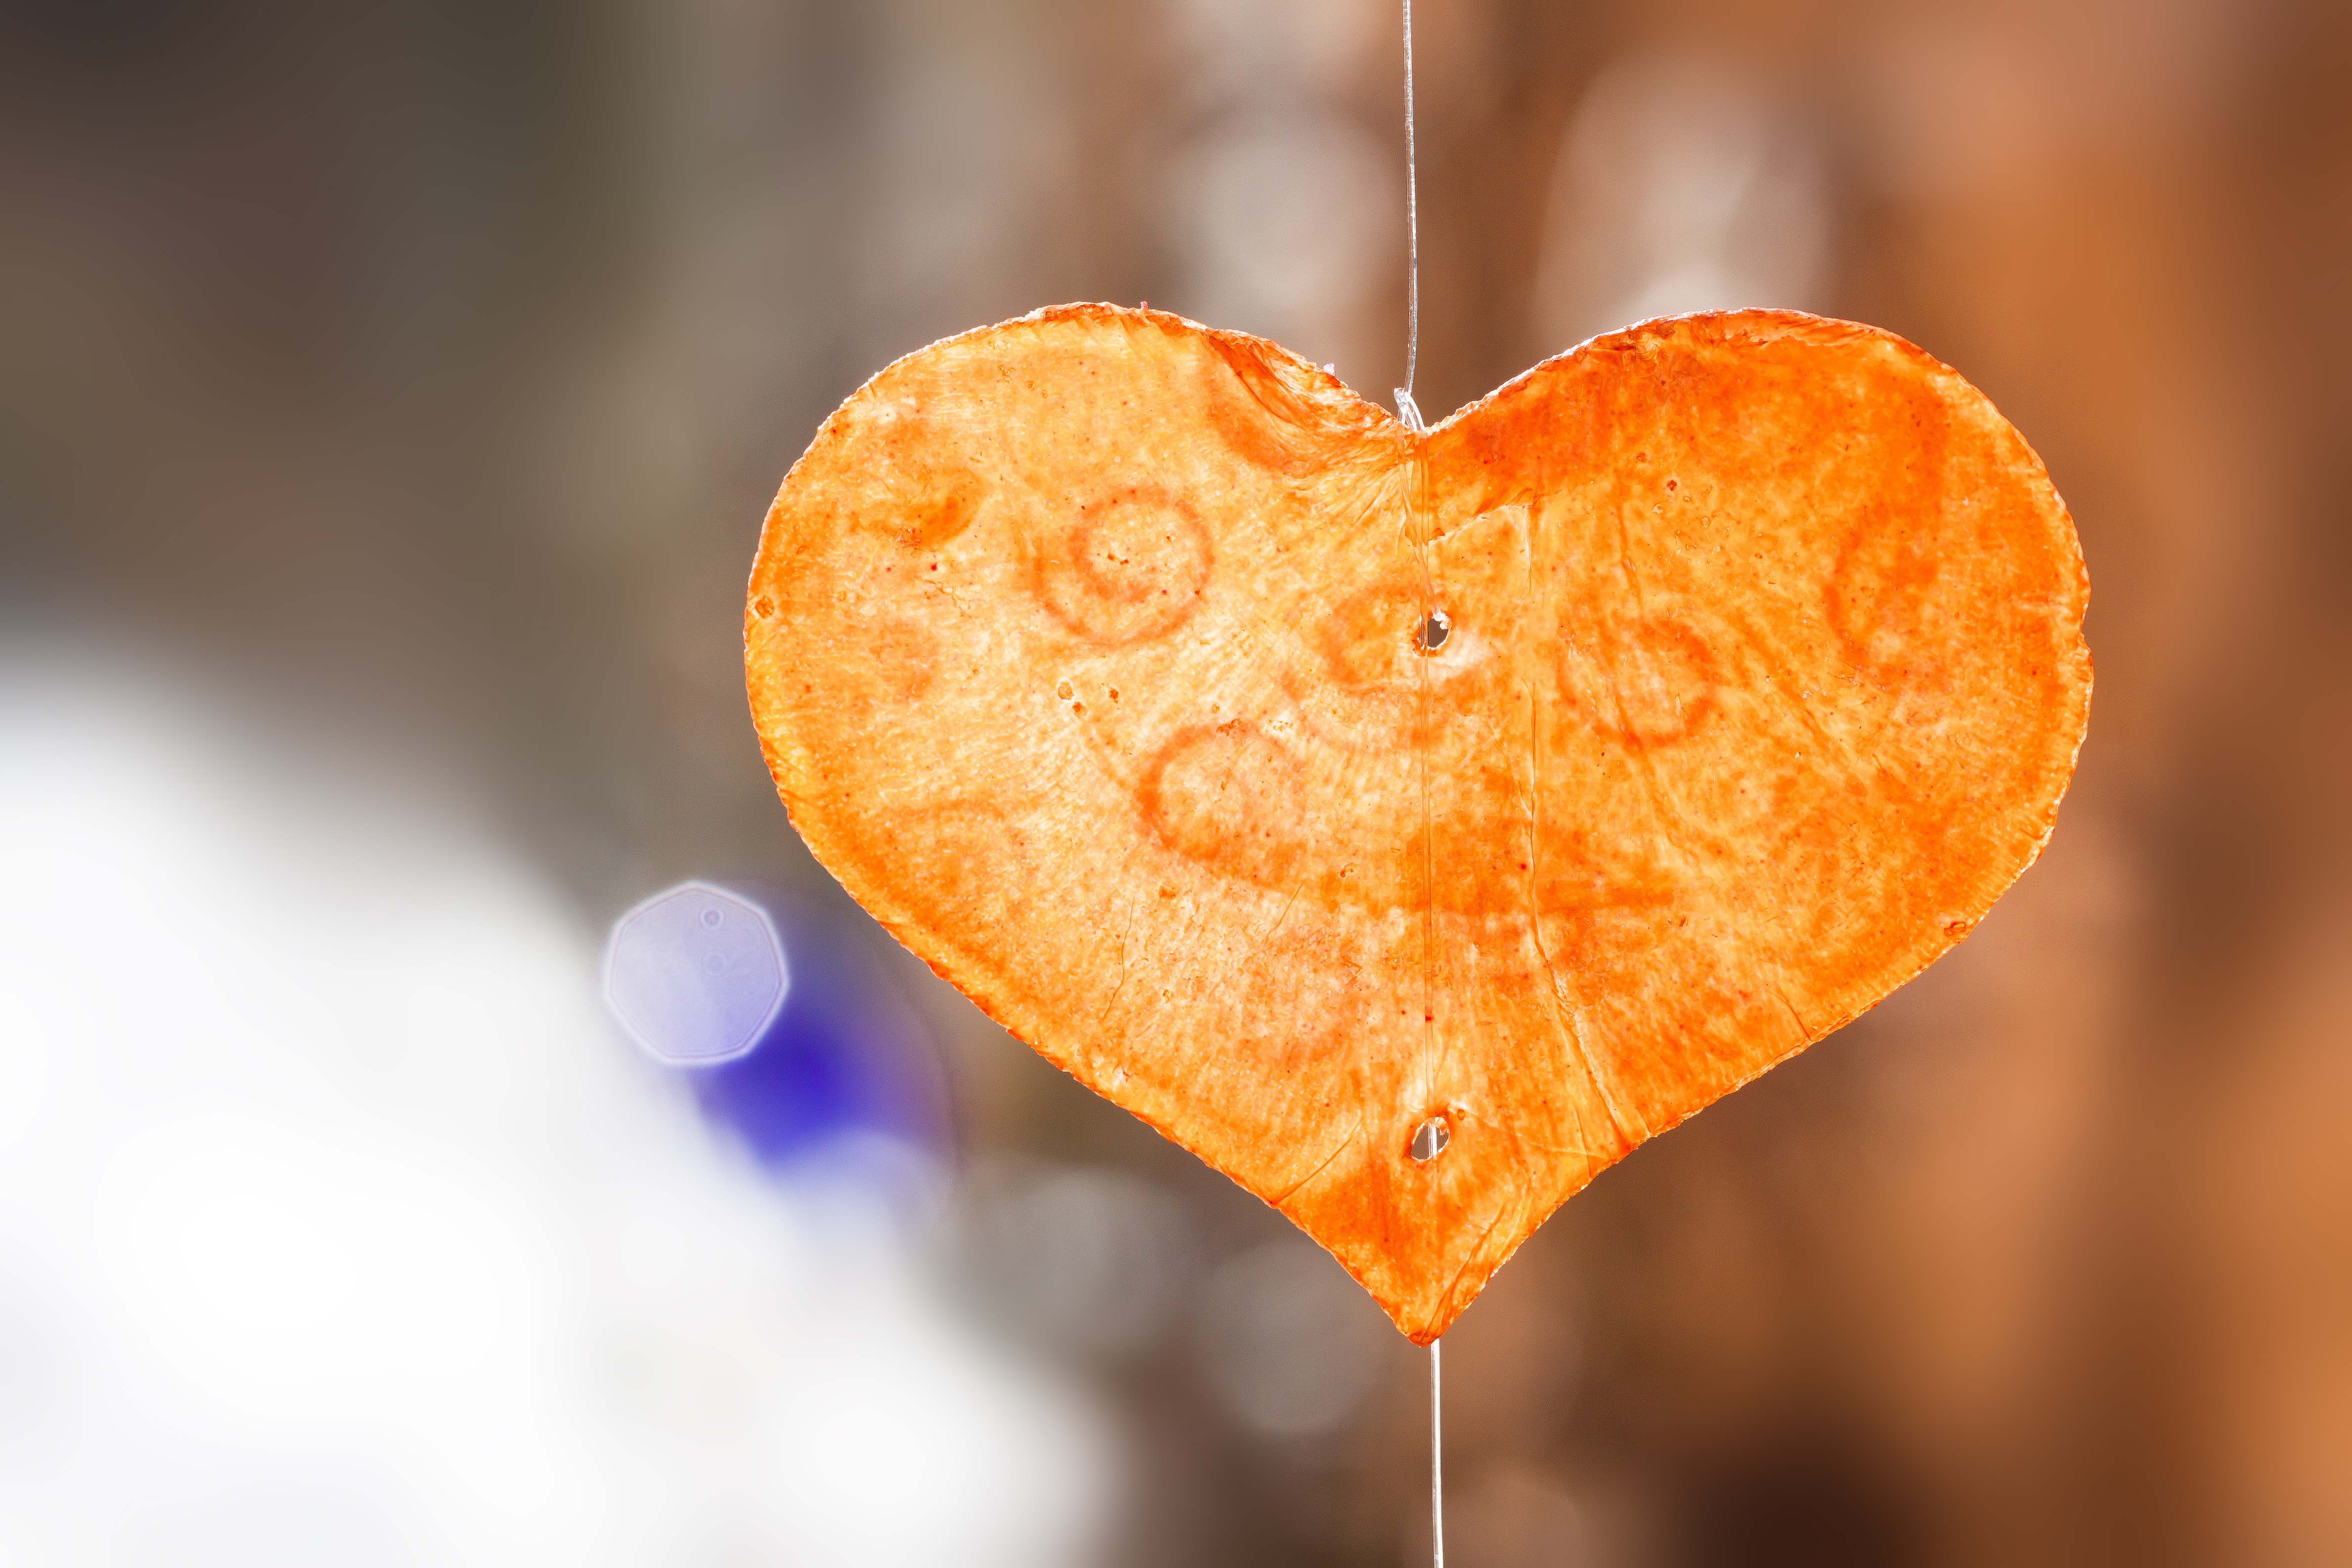
nature, plant, photography, leaf, flower, petal, frost, love, heart, orange, produce, macro, autumn, romantic, yellow, flora, season, shell, close up, transparent, decorative, lovers, hell, painted, organ, valentine, macro photography, valentine's day, shine through, lasered, cover trailer